John Chaney (congressman)

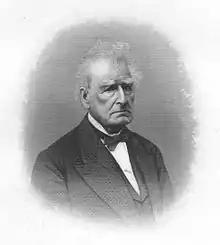

John Chaney (January 12, 1790 – April 10, 1881) was a U.S. Representative from Ohio for three terms from 1833 to 1839.